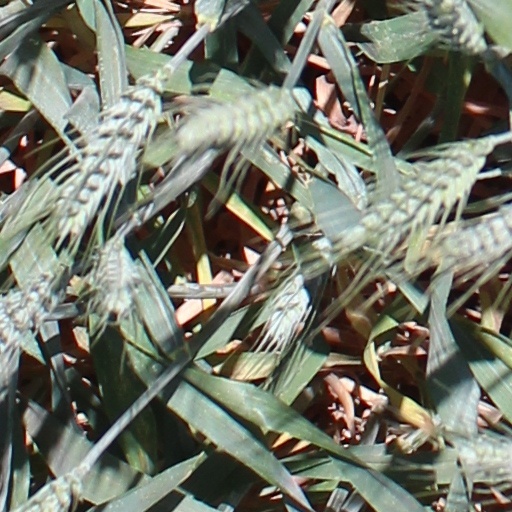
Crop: wheat